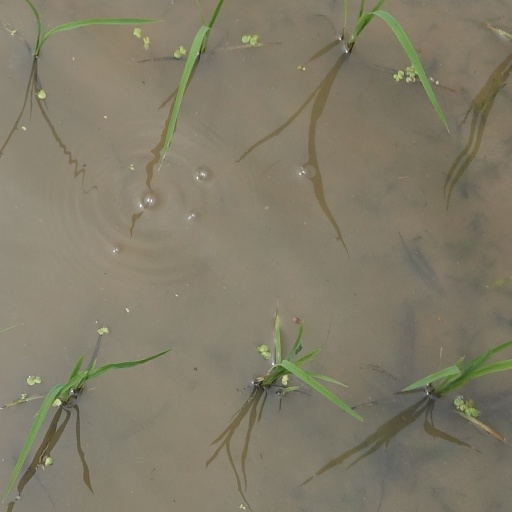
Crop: rice